Hansŏng sunbo

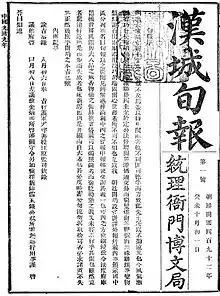
The inaugural issue (October 31, 1883)

Hansŏng sunbo was the first modern native Korean newspaper. It was published in Seoul (then called Hanseong), Joseon from 1883 to 1884. It was written in Classical Chinese. It is not the first newspaper to be published in Korea; that was the 1881 "Chōsen Shinpō", which was primarily written in both Japanese and Classical Chinese.